2019 Albania earthquake

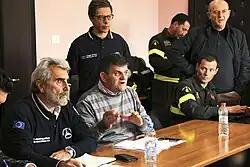
Albanian and EU officials giving a press conference

Earthquake damage is being checked by civil engineers from the European Union, United States and local experts to assess whether buildings are structurally sound, unsafe and required demolition or just needed replastering. Demolition of damaged structures deemed unsafe, some through remote control explosions by the Albanian army, began, with others to follow suit in the future. The Prosecutor's office ordered on 3 December that it needed lists of damaged buildings from police and municipal authorities before permission was granted for demolition, due to pending investigations.